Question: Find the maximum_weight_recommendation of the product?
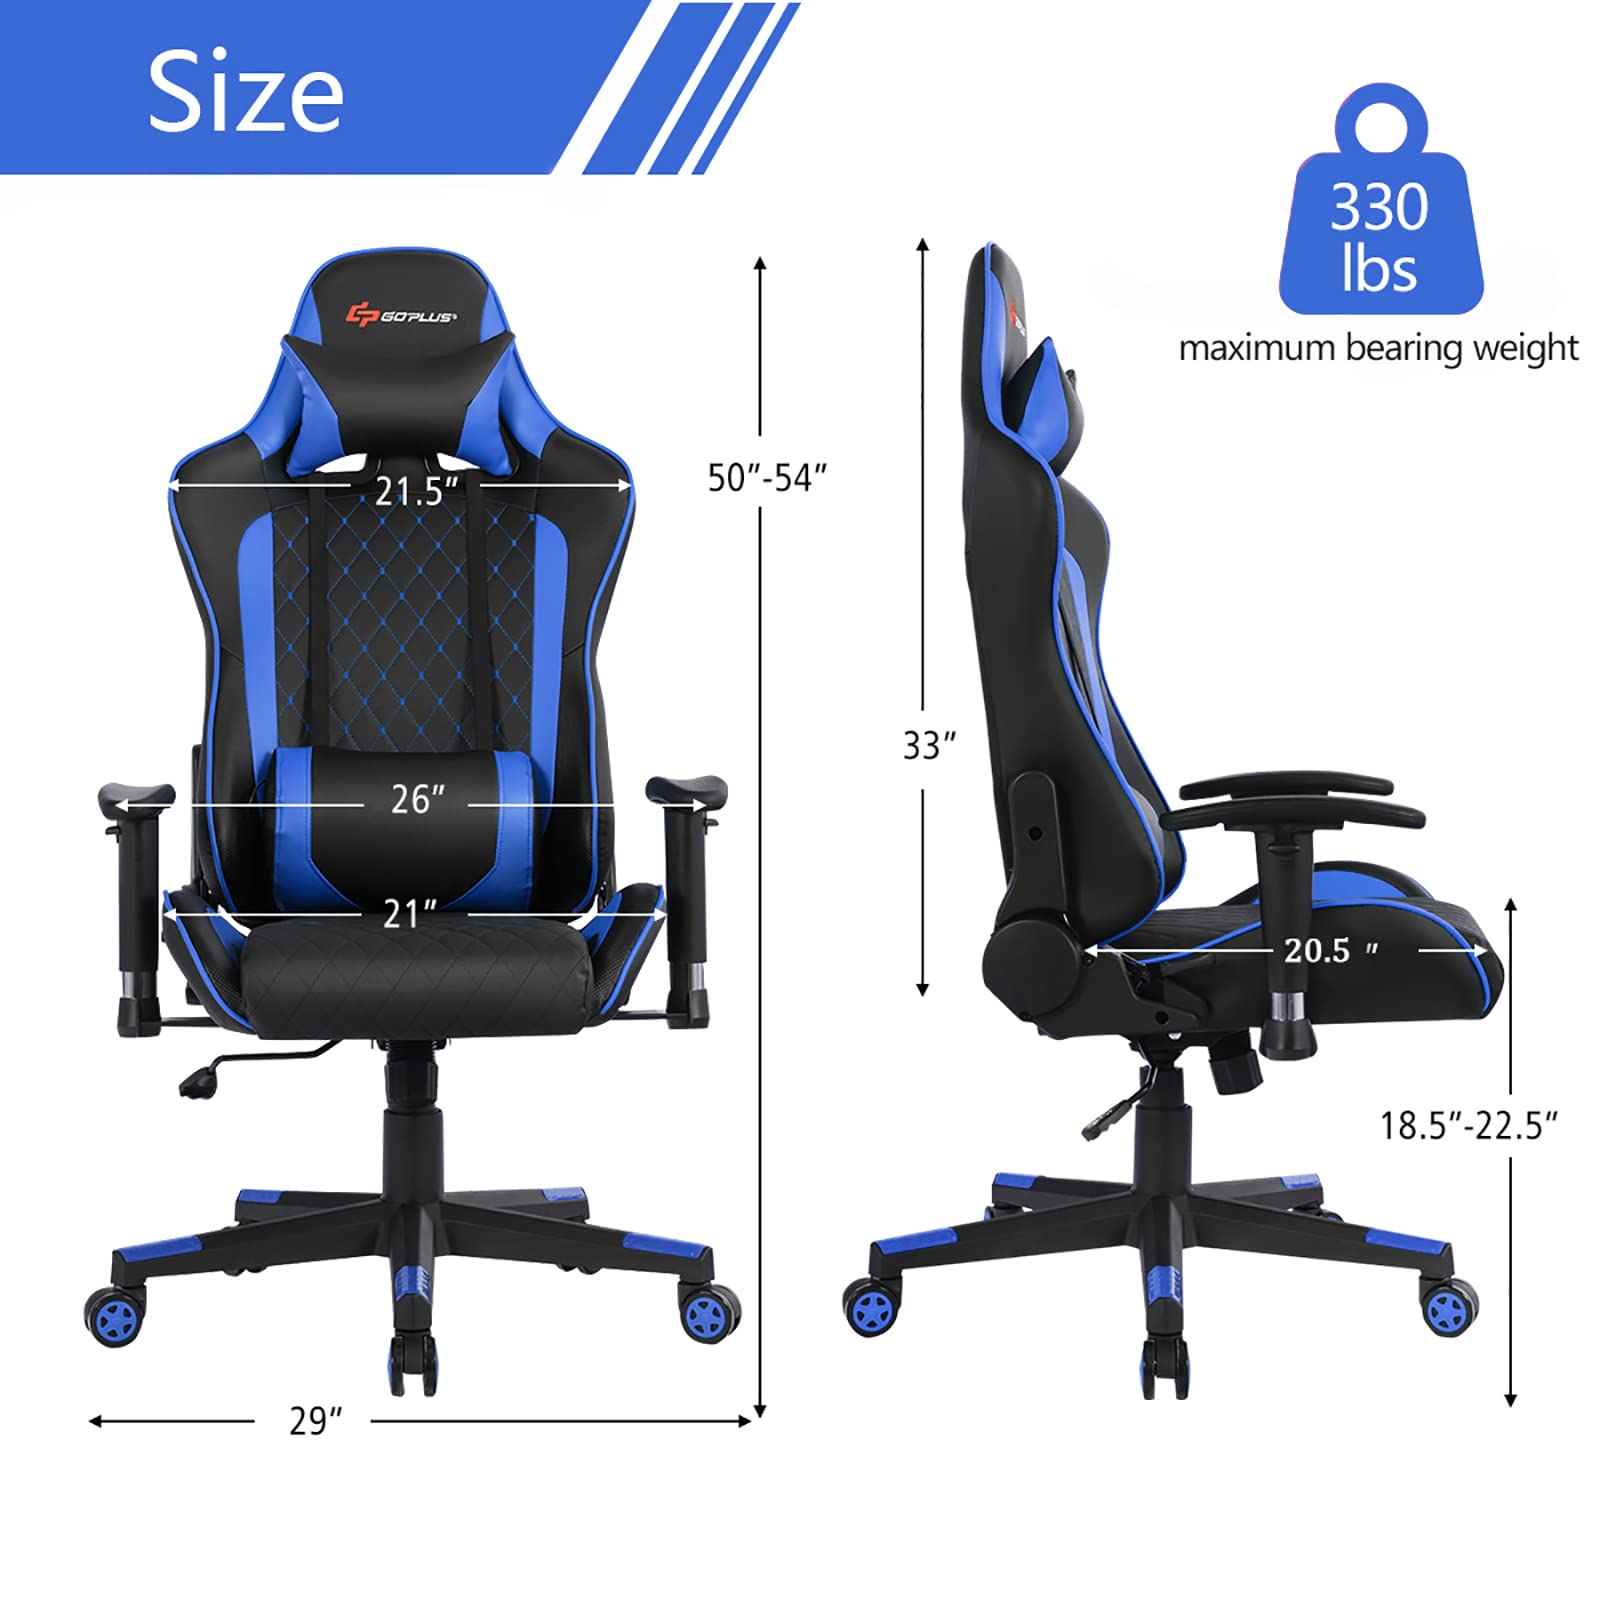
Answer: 330 pound